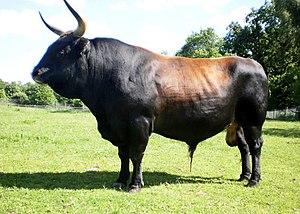
Bos primigenius, aurochs, Skånes djurpark, Höör (Suède), 2010 Svenska: Bos primigenius, uroxe, Skånes djurpark i Höör, 2010
L'Allemagne, pays carrefour du nord de l'Europe, est un lieu de métissage bovin depuis très longtemps.